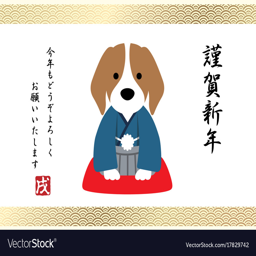
a year of the dog new years card vector image